Clebsch–Gordan coefficients for SU(3)

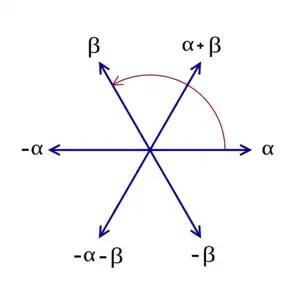
Root system of . The 6 roots are mutually inclined by to form a hexagonal lattice: corresponds to isospin; to U-spin; and to V-spin.

A slightly differently normalized standard basis consists of the "F-spin" operators, which are defined as formula_16 for the 3, and are utilized to apply to "any representation of this algebra".